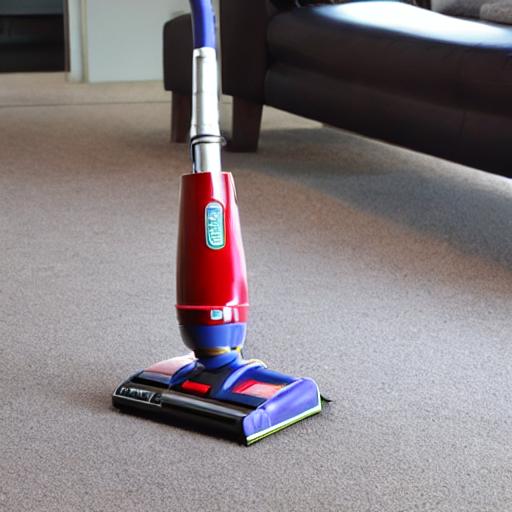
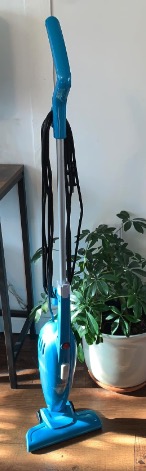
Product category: items_vacuum
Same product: no